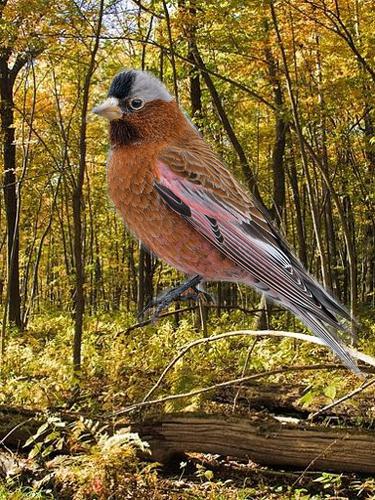
Bird species: Gray_crowned_Rosy_Finch
Bird type: landbird
Background: land